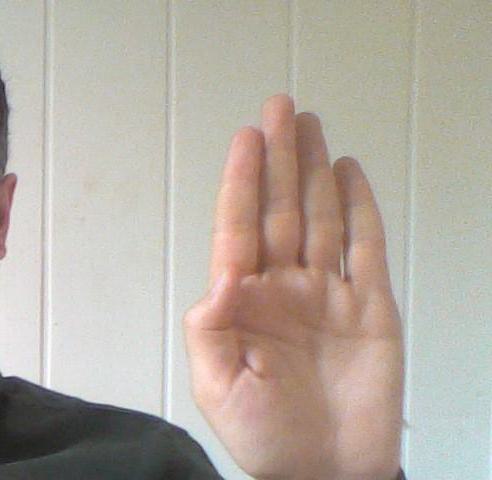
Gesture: stop